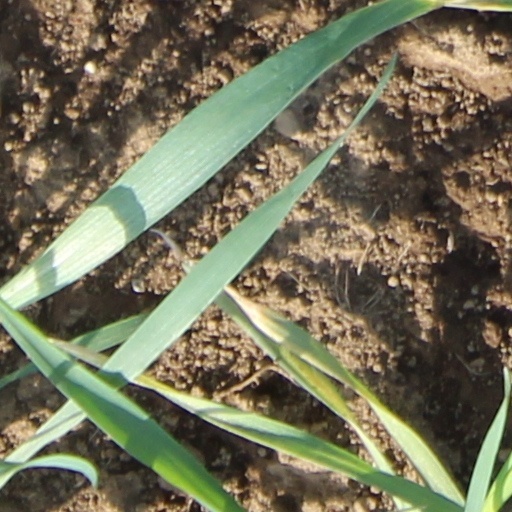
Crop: wheat